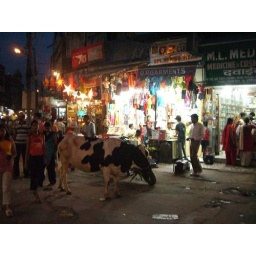
the only black on white cow in all of india!!!